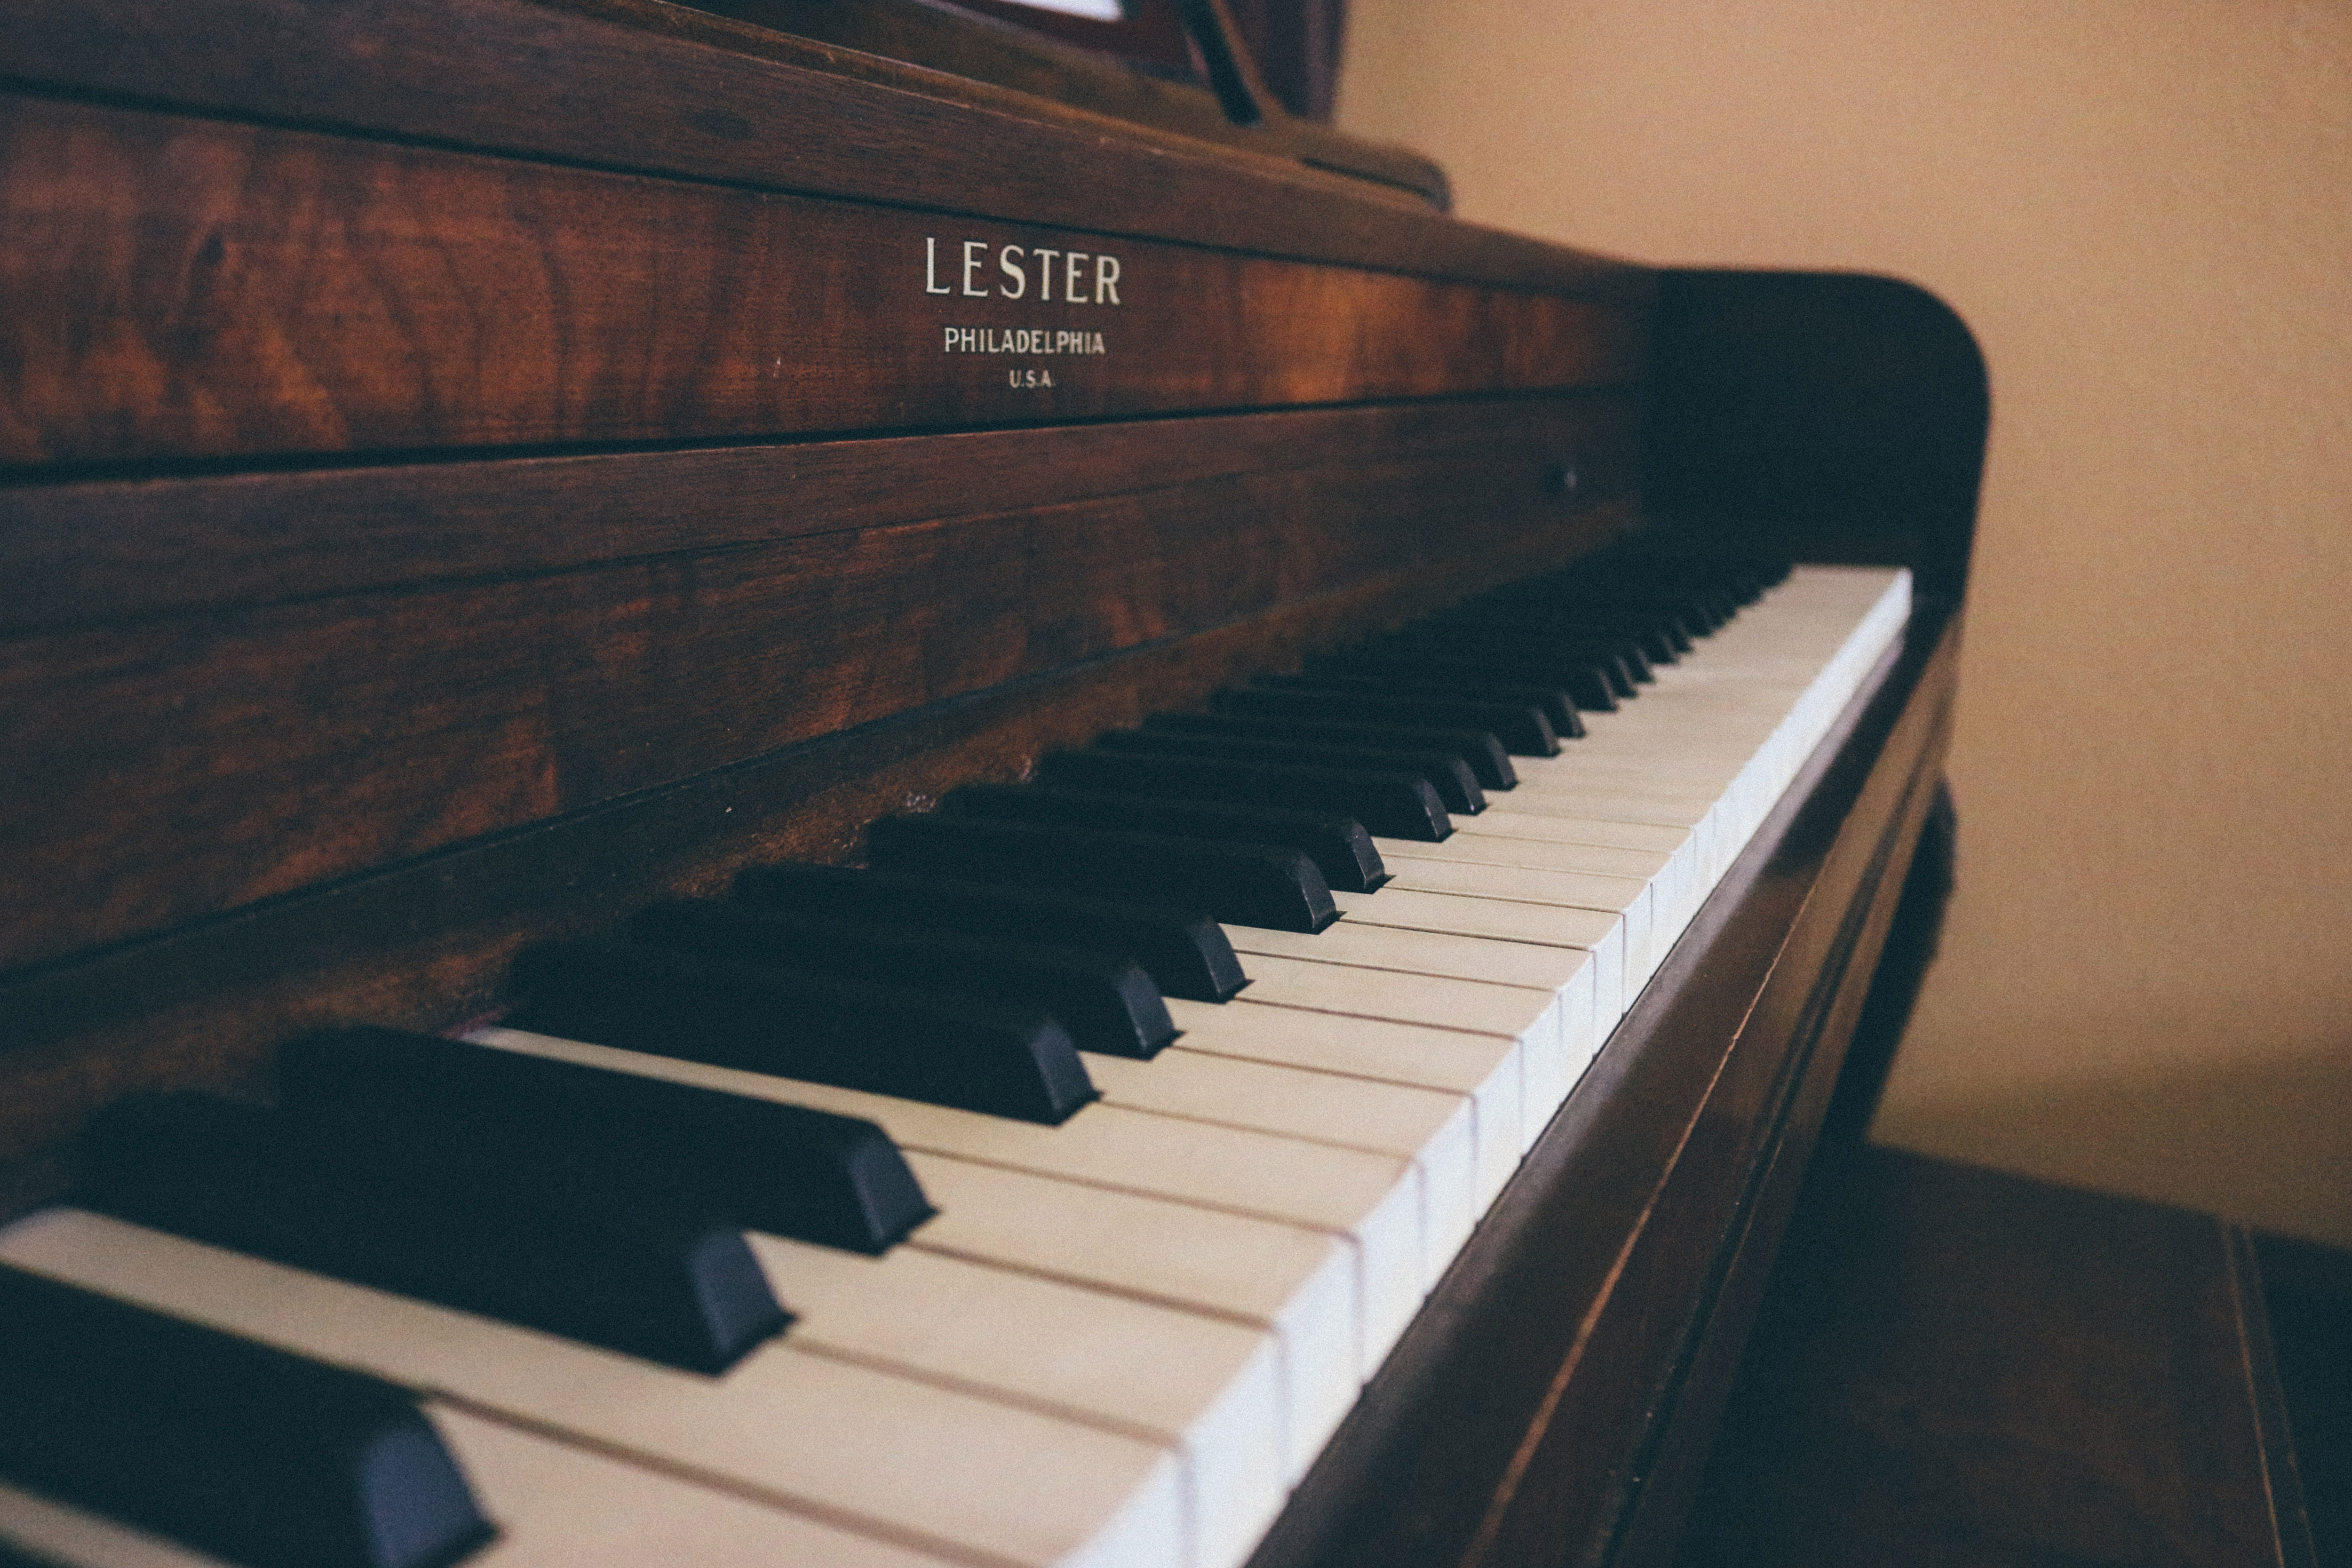
musical instrument, piano, electronic instrument, musical keyboard, keyboard, electronic device, fortepiano, technology, spinet, musical instrument accessory, digital piano, organ, electric piano, player piano, celesta, music, Yamaha p 120, string instrument, synthesizer, electronic musical instrument, pianet